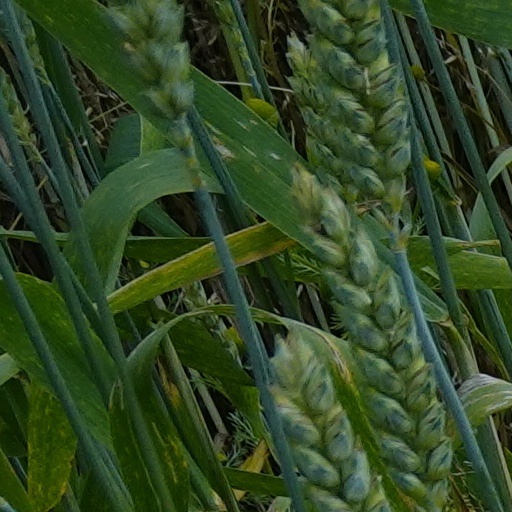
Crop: wheat